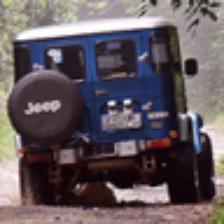
Label: NonHuman